Daniel R. Lucey

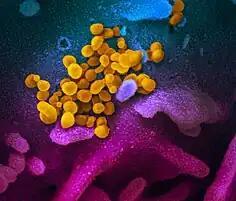
SARS-CoV-2 (yellow) (image via NIAID Rocky Mountain Laboratories (RML).

Reporting on his views of the ongoing pandemic of coronavirus disease, caused by SARS-CoV-2, which began in 2019, Lucey recalled that "the SARS outbreak in Toronto in 2003 started with one missed case". The new coronavirus outbreak, reported by the World Health Organization on December 31, 2019, has been associated with the Huanan Seafood Wholesale Market, a wet market in Wuhan, China. When Chinese researchers published their report in January 2020 in "The Lancet", on the first 41 confirmed cases of the new coronavirus, Lucey hypothesised that if the data was accurate, with 12 of the 41 with no direct link to the market and the earliest reported onset of symptoms being December 1, 2019, and with a calculated incubation period of up to two weeks, the virus may have already been quietly circulating among humans from at least November 2019 and "the virus came into that marketplace before it came out of that marketplace". His analysis of the Chinese report was published in a paper titled "Coronavirus — Unknown Source, Unrecognized Spread, and Pandemic Potential" in "Think Global" in January 2020.